Head of state

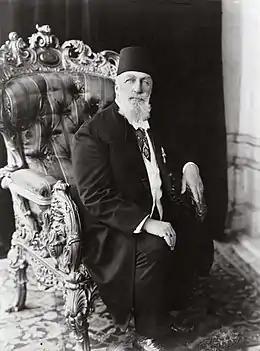
Abdulmecid II was the 150th and last Caliph of Islam from the Ottoman dynasty.

Since antiquity, various dynasties or individual rulers have claimed the right to rule by divine authority, such as the Mandate of Heaven and the divine right of kings. Some monarchs even claimed divine ancestry, such as Egyptian pharaohs and Sapa Incas, who claimed descent from their respective sun gods and often sought to maintain this bloodline by practising incestuous marriage. In Ancient Rome, during the Principate, the title ('divine') was conferred (notably posthumously) on the emperor, a symbolic, legitimating element in establishing a de facto dynasty.